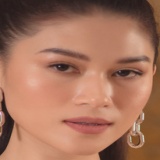
diễn viên Ngọc Thanh Tâm